Jaba, Nigeria

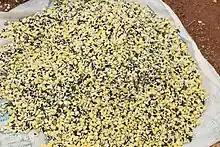
Locus bean

It is named after a local Hausa word used to describe the Ham people who occupy most of the local government. The Ham people describe the word as derogatory.